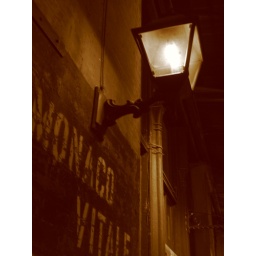
Vintage street lamp in downtown Omaha, NE.